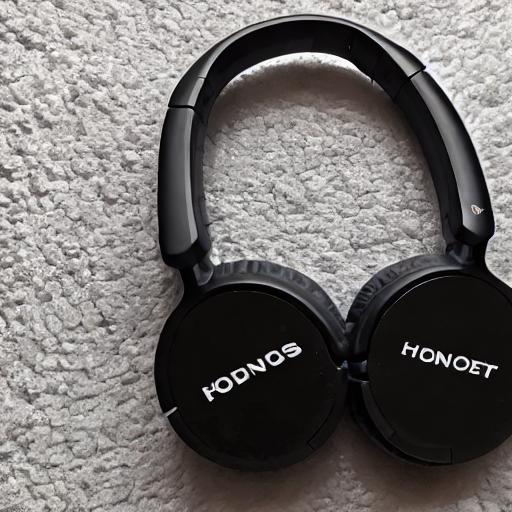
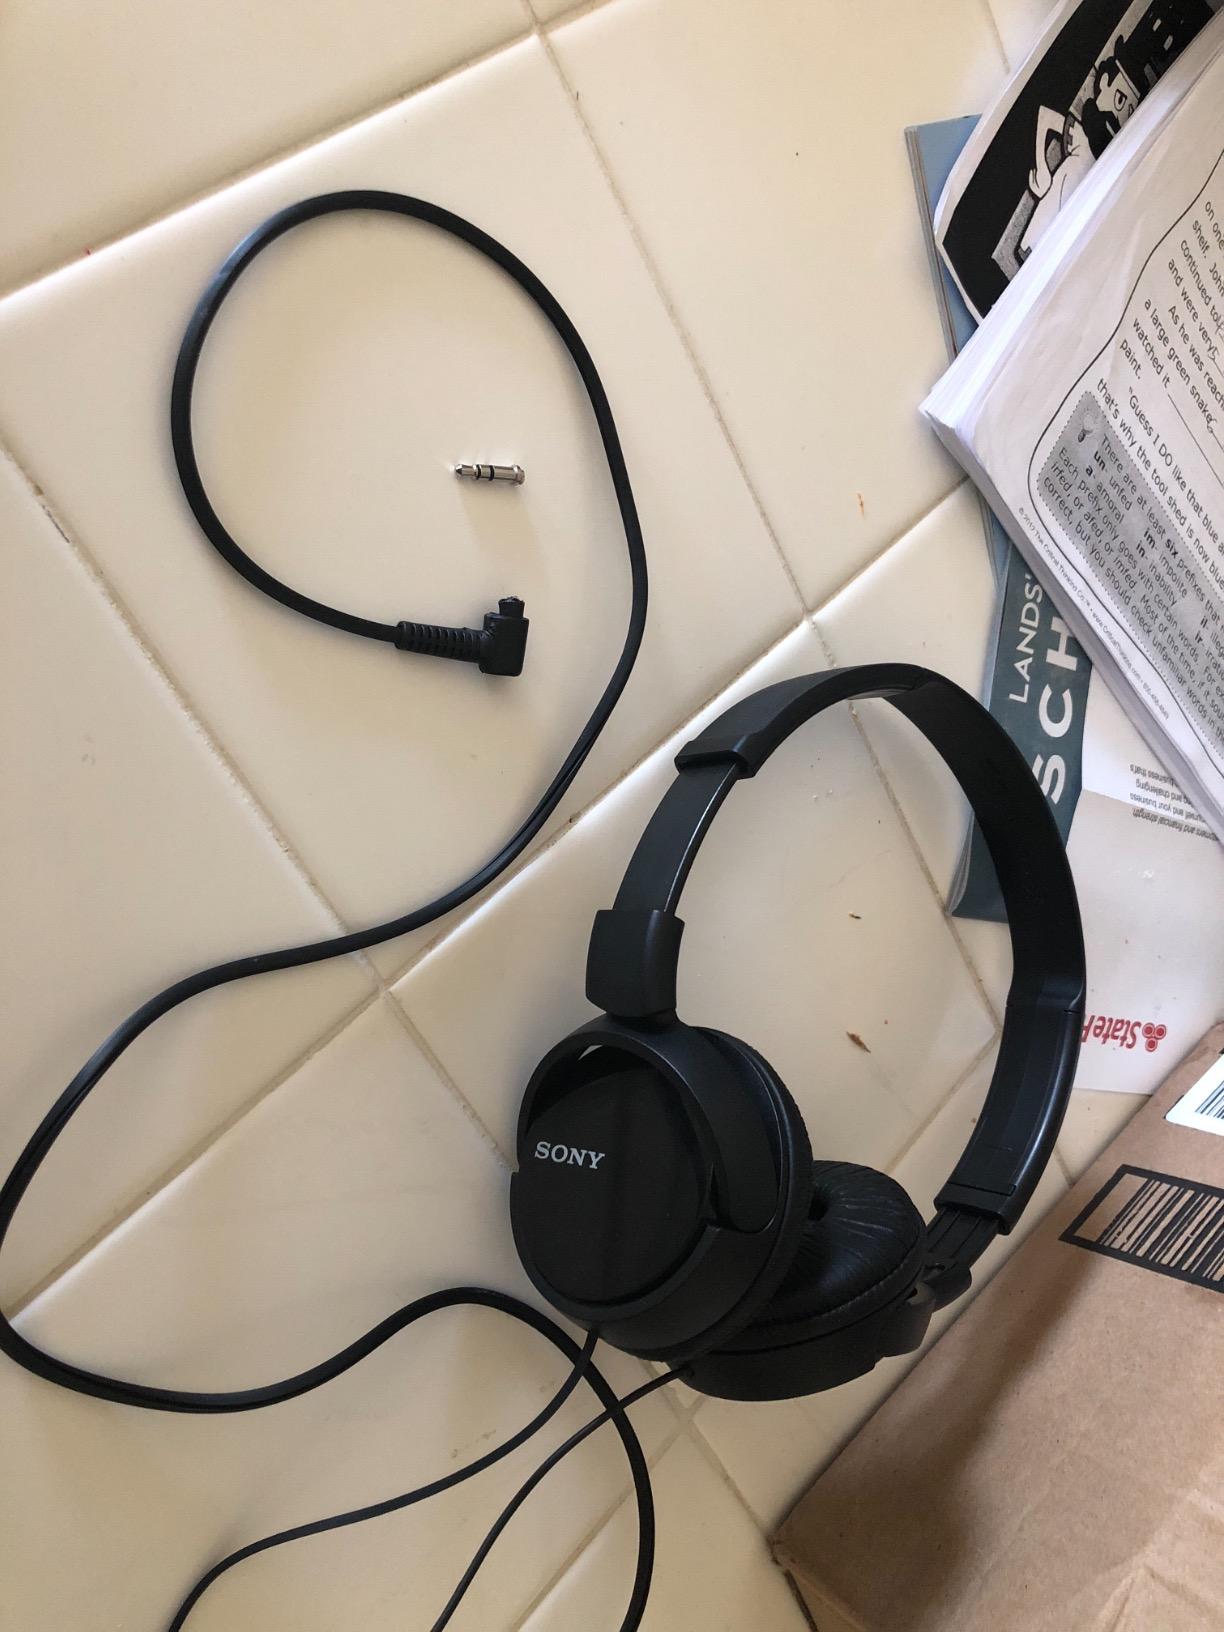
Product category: headphones
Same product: no